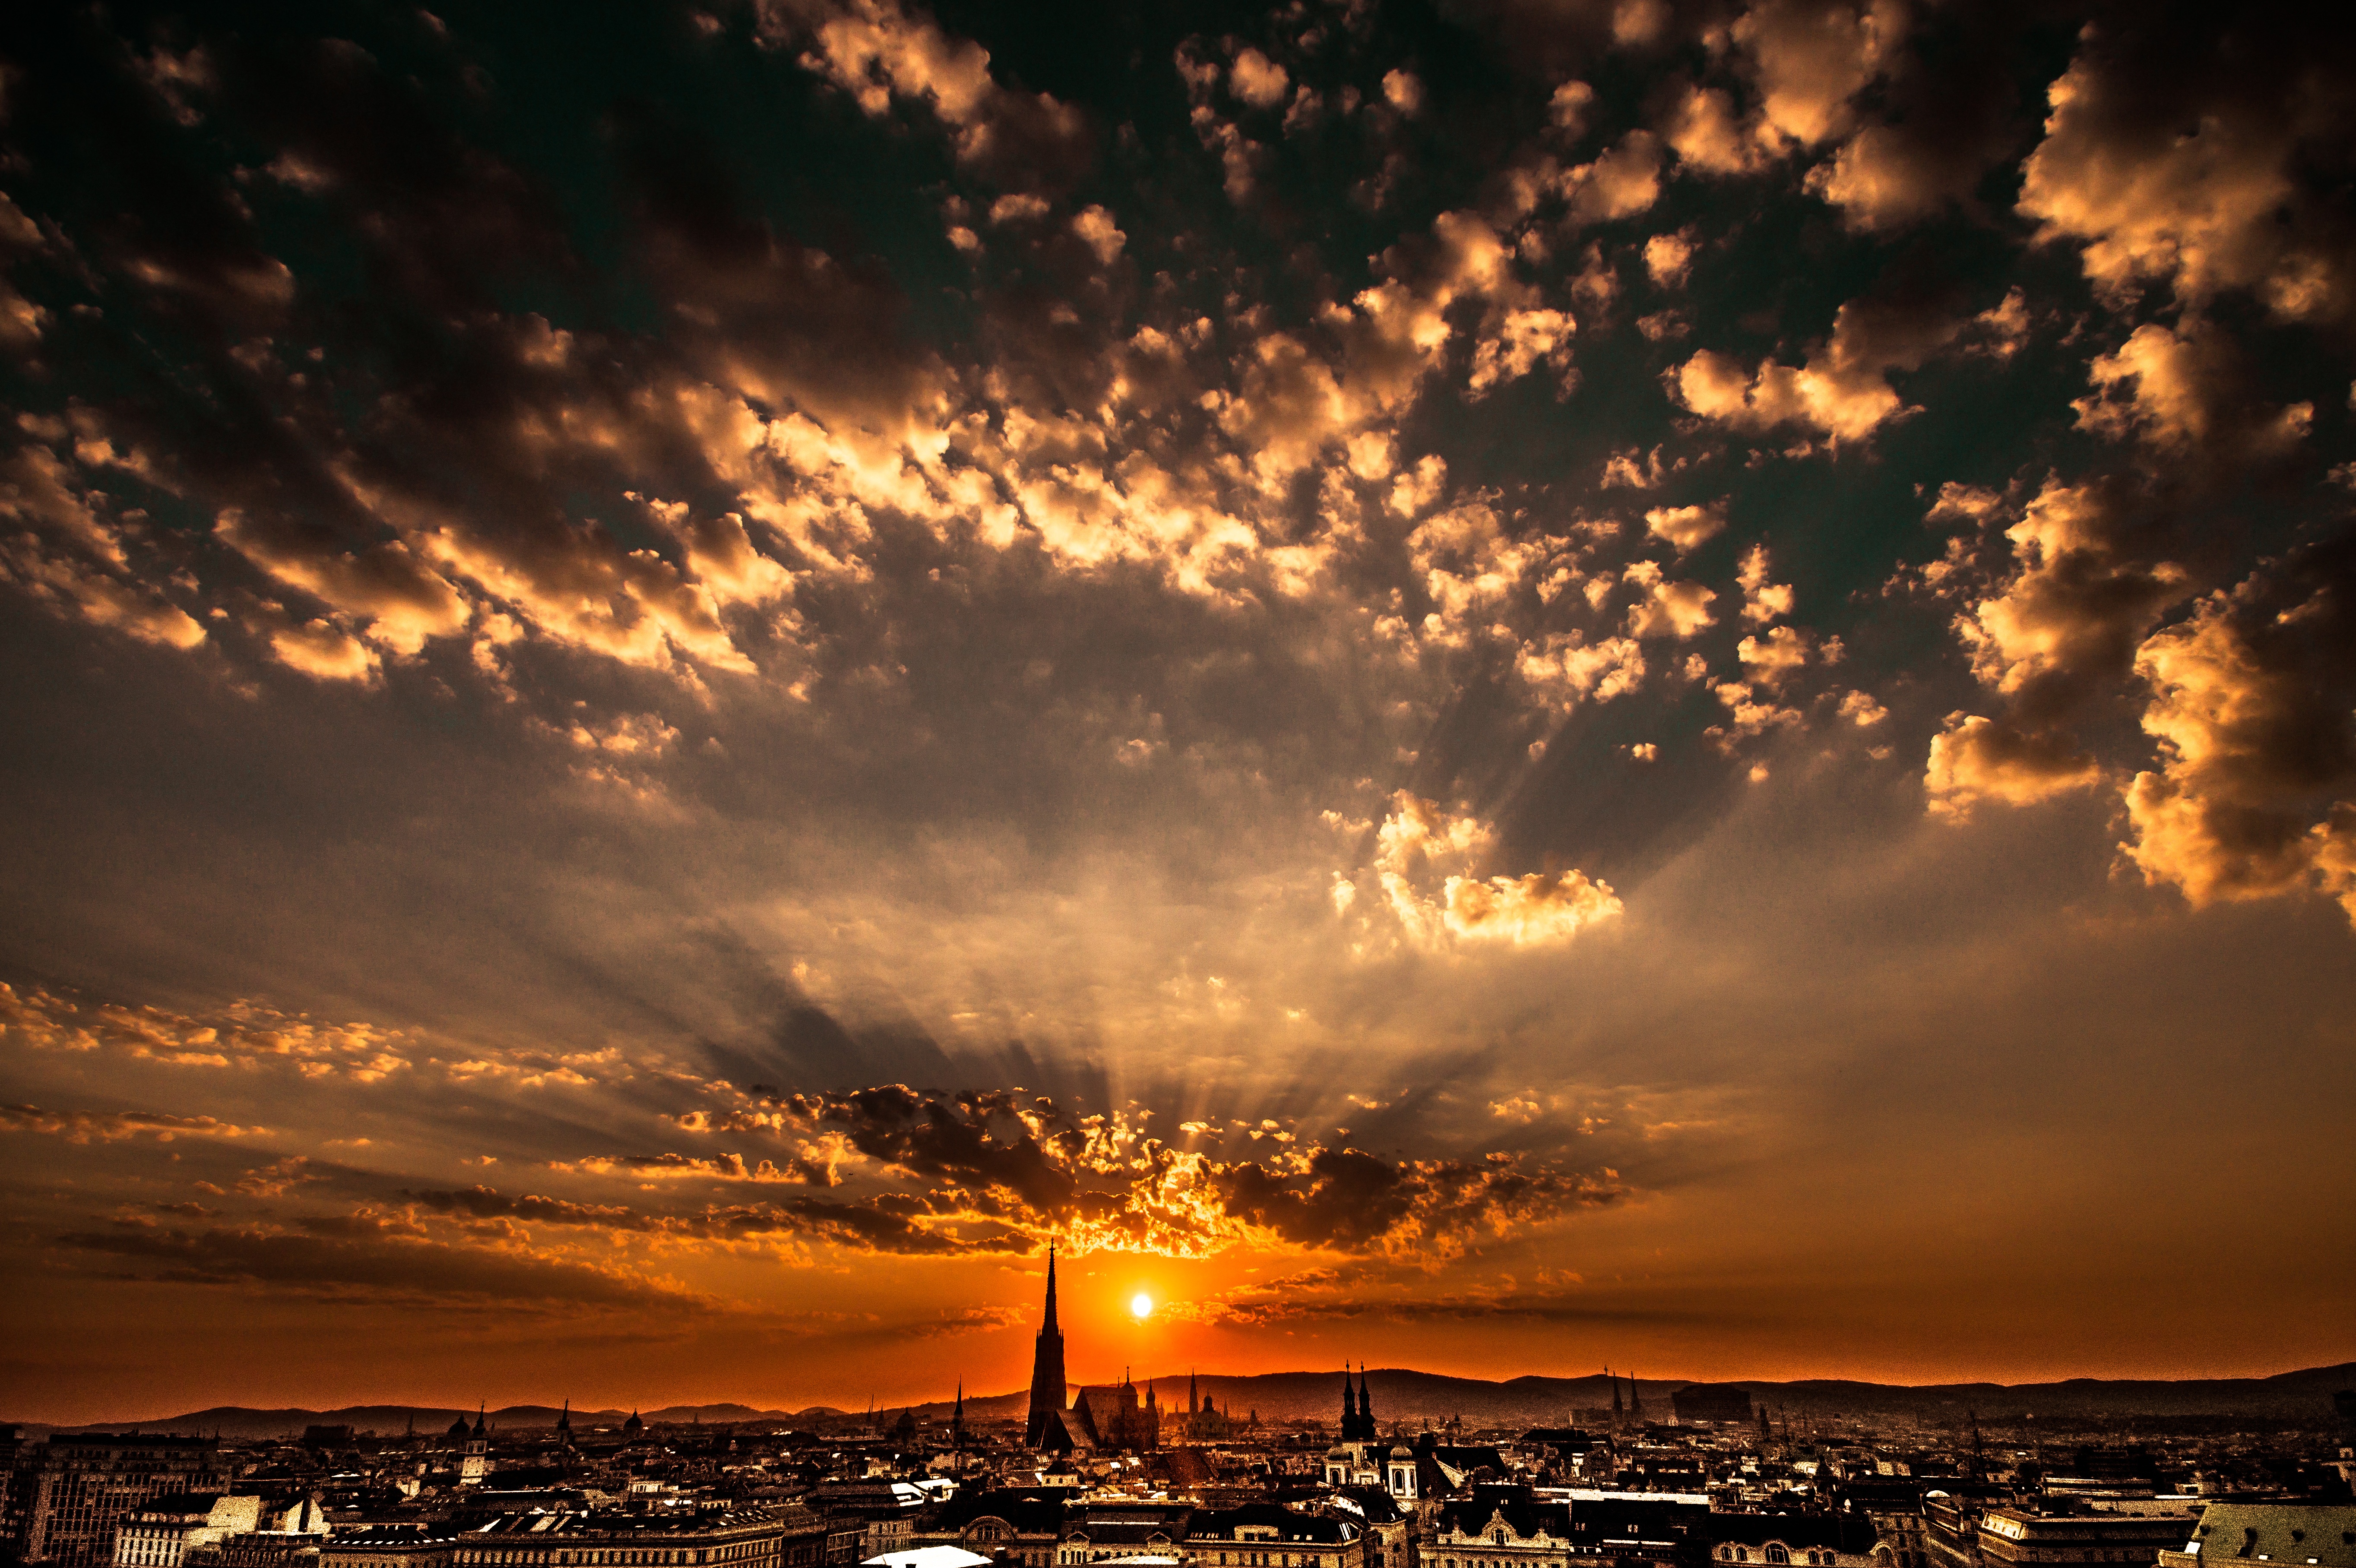
sea, ocean, horizon, cloud, sky, sun, sunrise, sunset, sunlight, morning, dawn, dusk, evening, reflection, afterglow